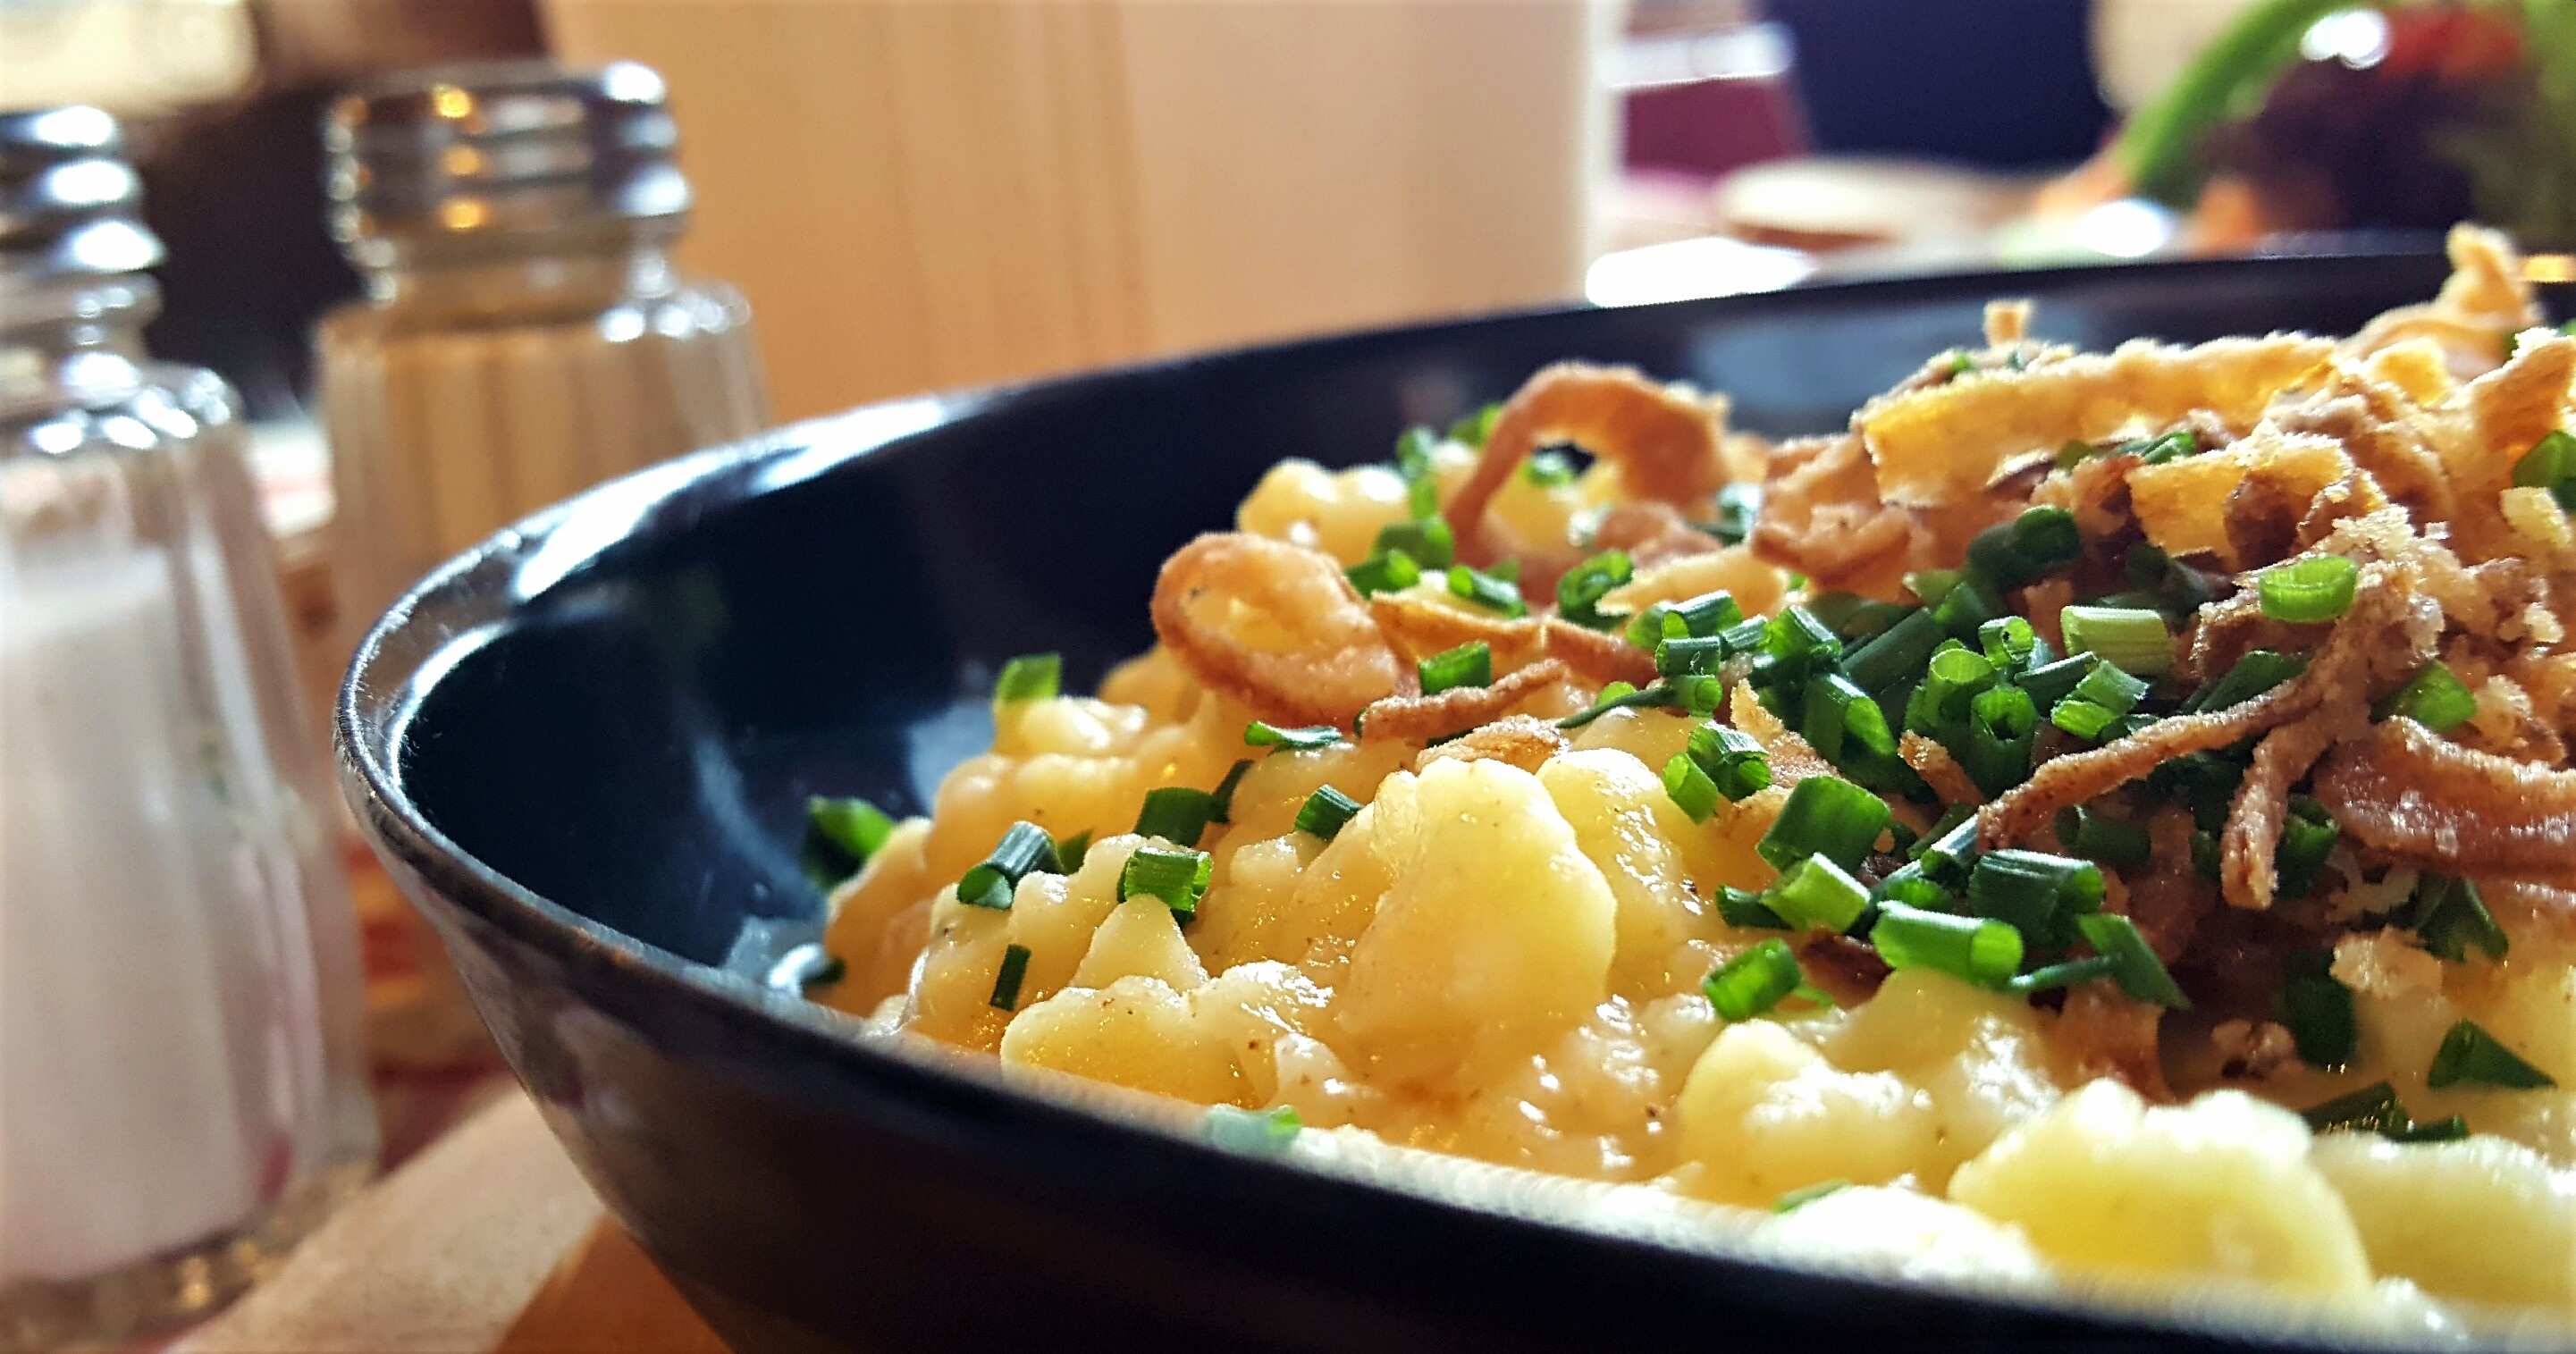
winter, dish, meal, food, produce, vegetable, breakfast, eat, cuisine, delicious, onion, cheese, asian food, fry up, main course, court, substantial, traditionally, mountain hut, ski lodge, thai food, sp tzle, originally, cheese noodles